Michael S. Bernick

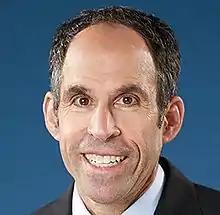
Michael Bernick in 2017

Michael S. Bernick (born October 1, 1952) is an American lawyer. He served as Director of California's labor department, the Employment Development Department (EDD), from 1999 to 2004. He is a practitioner and theorist of job training and employment strategies. For over 40 years, he has developed job training projects on the state and local level in California and written about strategies for expanding the middle class and achieving fuller employment.